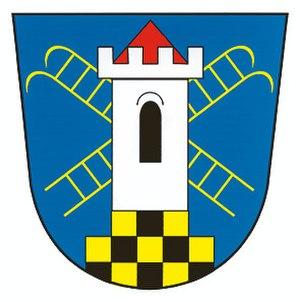
Kunětice est une commune du district et de la région de Pardubice, en République tchèque. Sa population s'élevait à 318 habitants en 2017.